John Cockburn of Ormiston

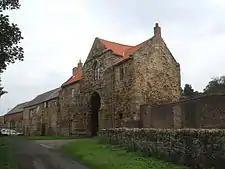
Gatehouse of the Kepier Hospital in Durham given to John Cockburn by Edward VI of England

John Cockburn was a prominent Protestant and also on good terms with England, having a licence to trade there during the war of the Rough Wooing. He was pardoned for communing with the English during Lord Hertford's expedition in 1544. John Knox was tutor to one of his sons, and the Protestant preacher and martyr George Wishart was arrested by James Hepburn, 4th Earl of Bothwell, the Sheriff of Haddingtonshire, at his House of Ormiston on 16 January 1546. After negotiation Bothwell took Wishart away to nearby Elphinstone Castle. Soon after on the same night, soldiers of the Governor of Scotland, Regent Arran, arrived to arrest John, his nephew Sandilands of Calder, and Alexander Crichton of Brunstane. Brunstane escaped but his two companions were imprisoned at Edinburgh Castle. John escaped from the castle one morning by going over the wall.